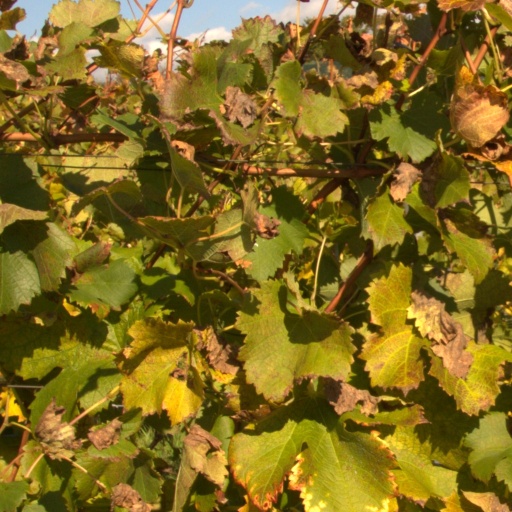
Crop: grape